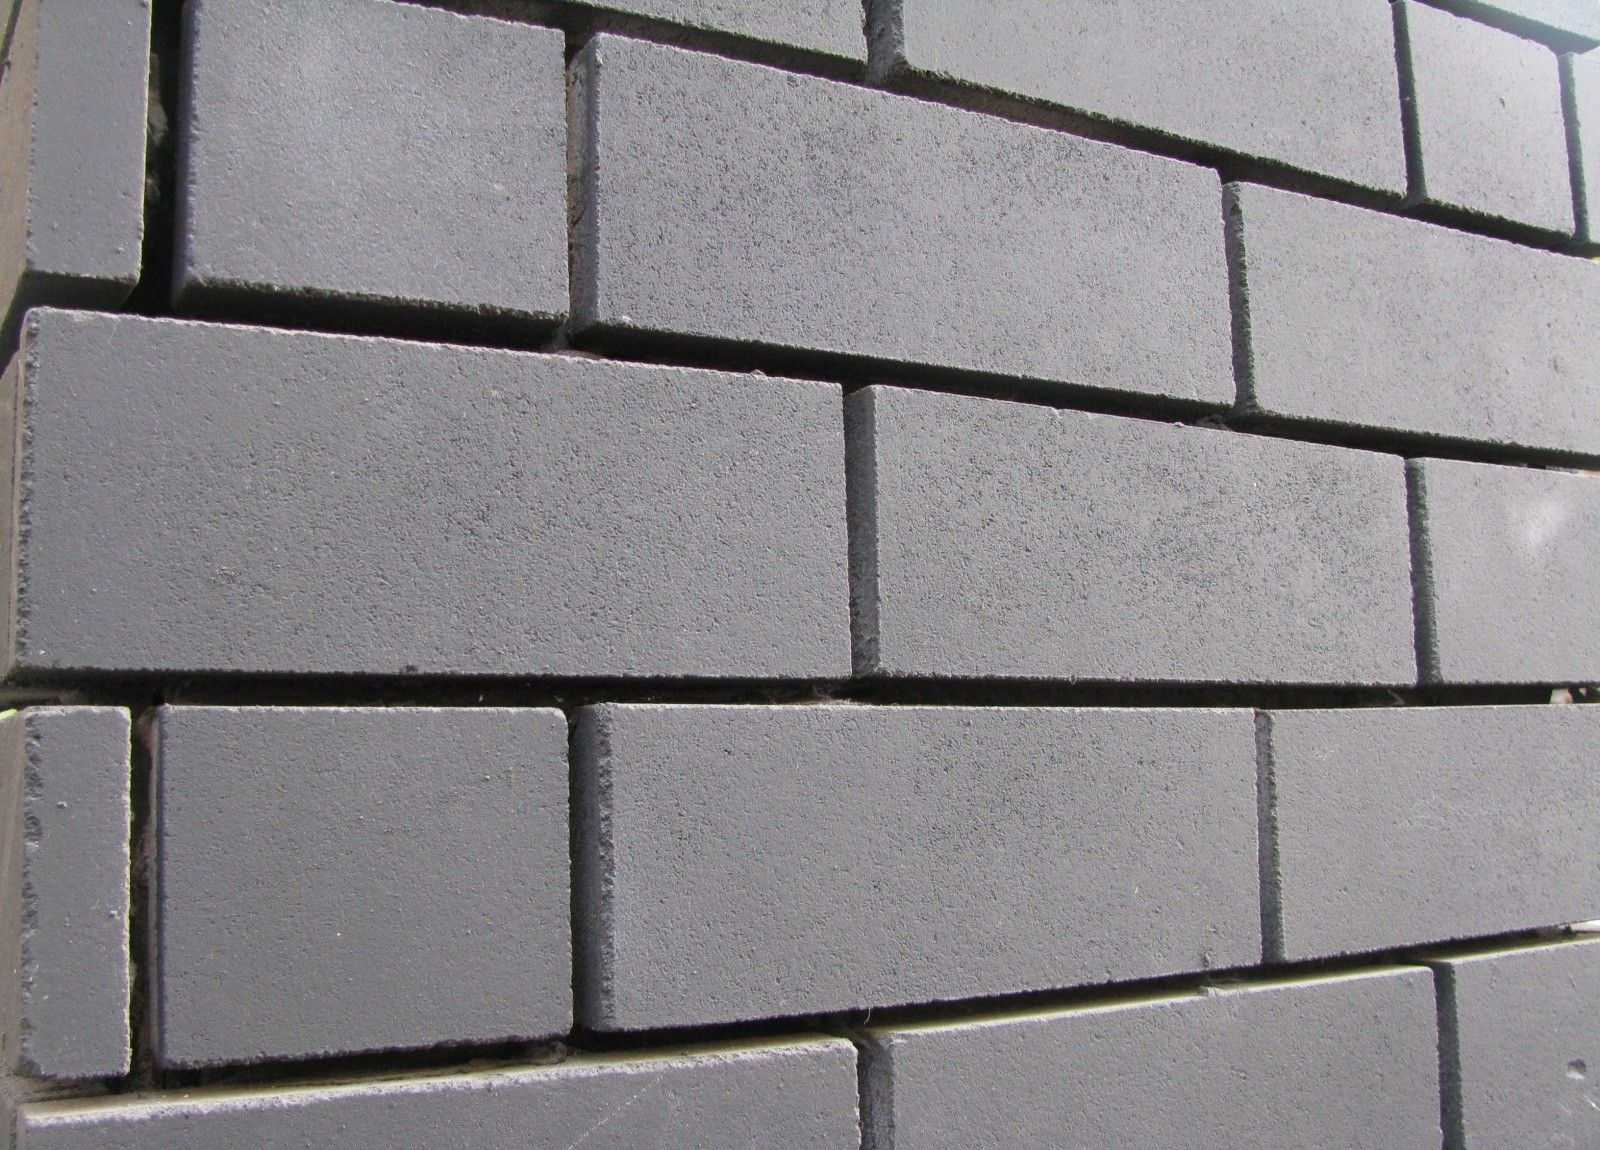
floor, wall, construction, pattern, metal, facade, gray, tile, brick, material, textured, bricks, brickwall, brickwork, backdrop, masonry, flooring, automotive exterior